Toronto Maple Leafs

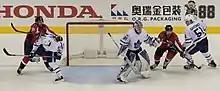
The Maple Leafs faced the Washington Capitals in the first round of the 2017 playoffs.

In their second season under Babcock, Toronto secured the final Eastern Conference wildcard spot for the 2017 playoffs. On April 23, 2017, the Maple Leafs were eliminated from the playoffs by the top-seeded Washington Capitals four games to two in the best-of-seven series.